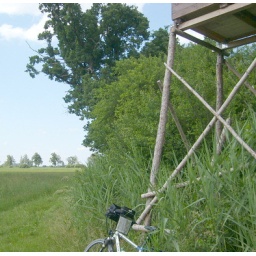
Spent ages trying to identify a bird singing in the tree but it was only a chaffinch.